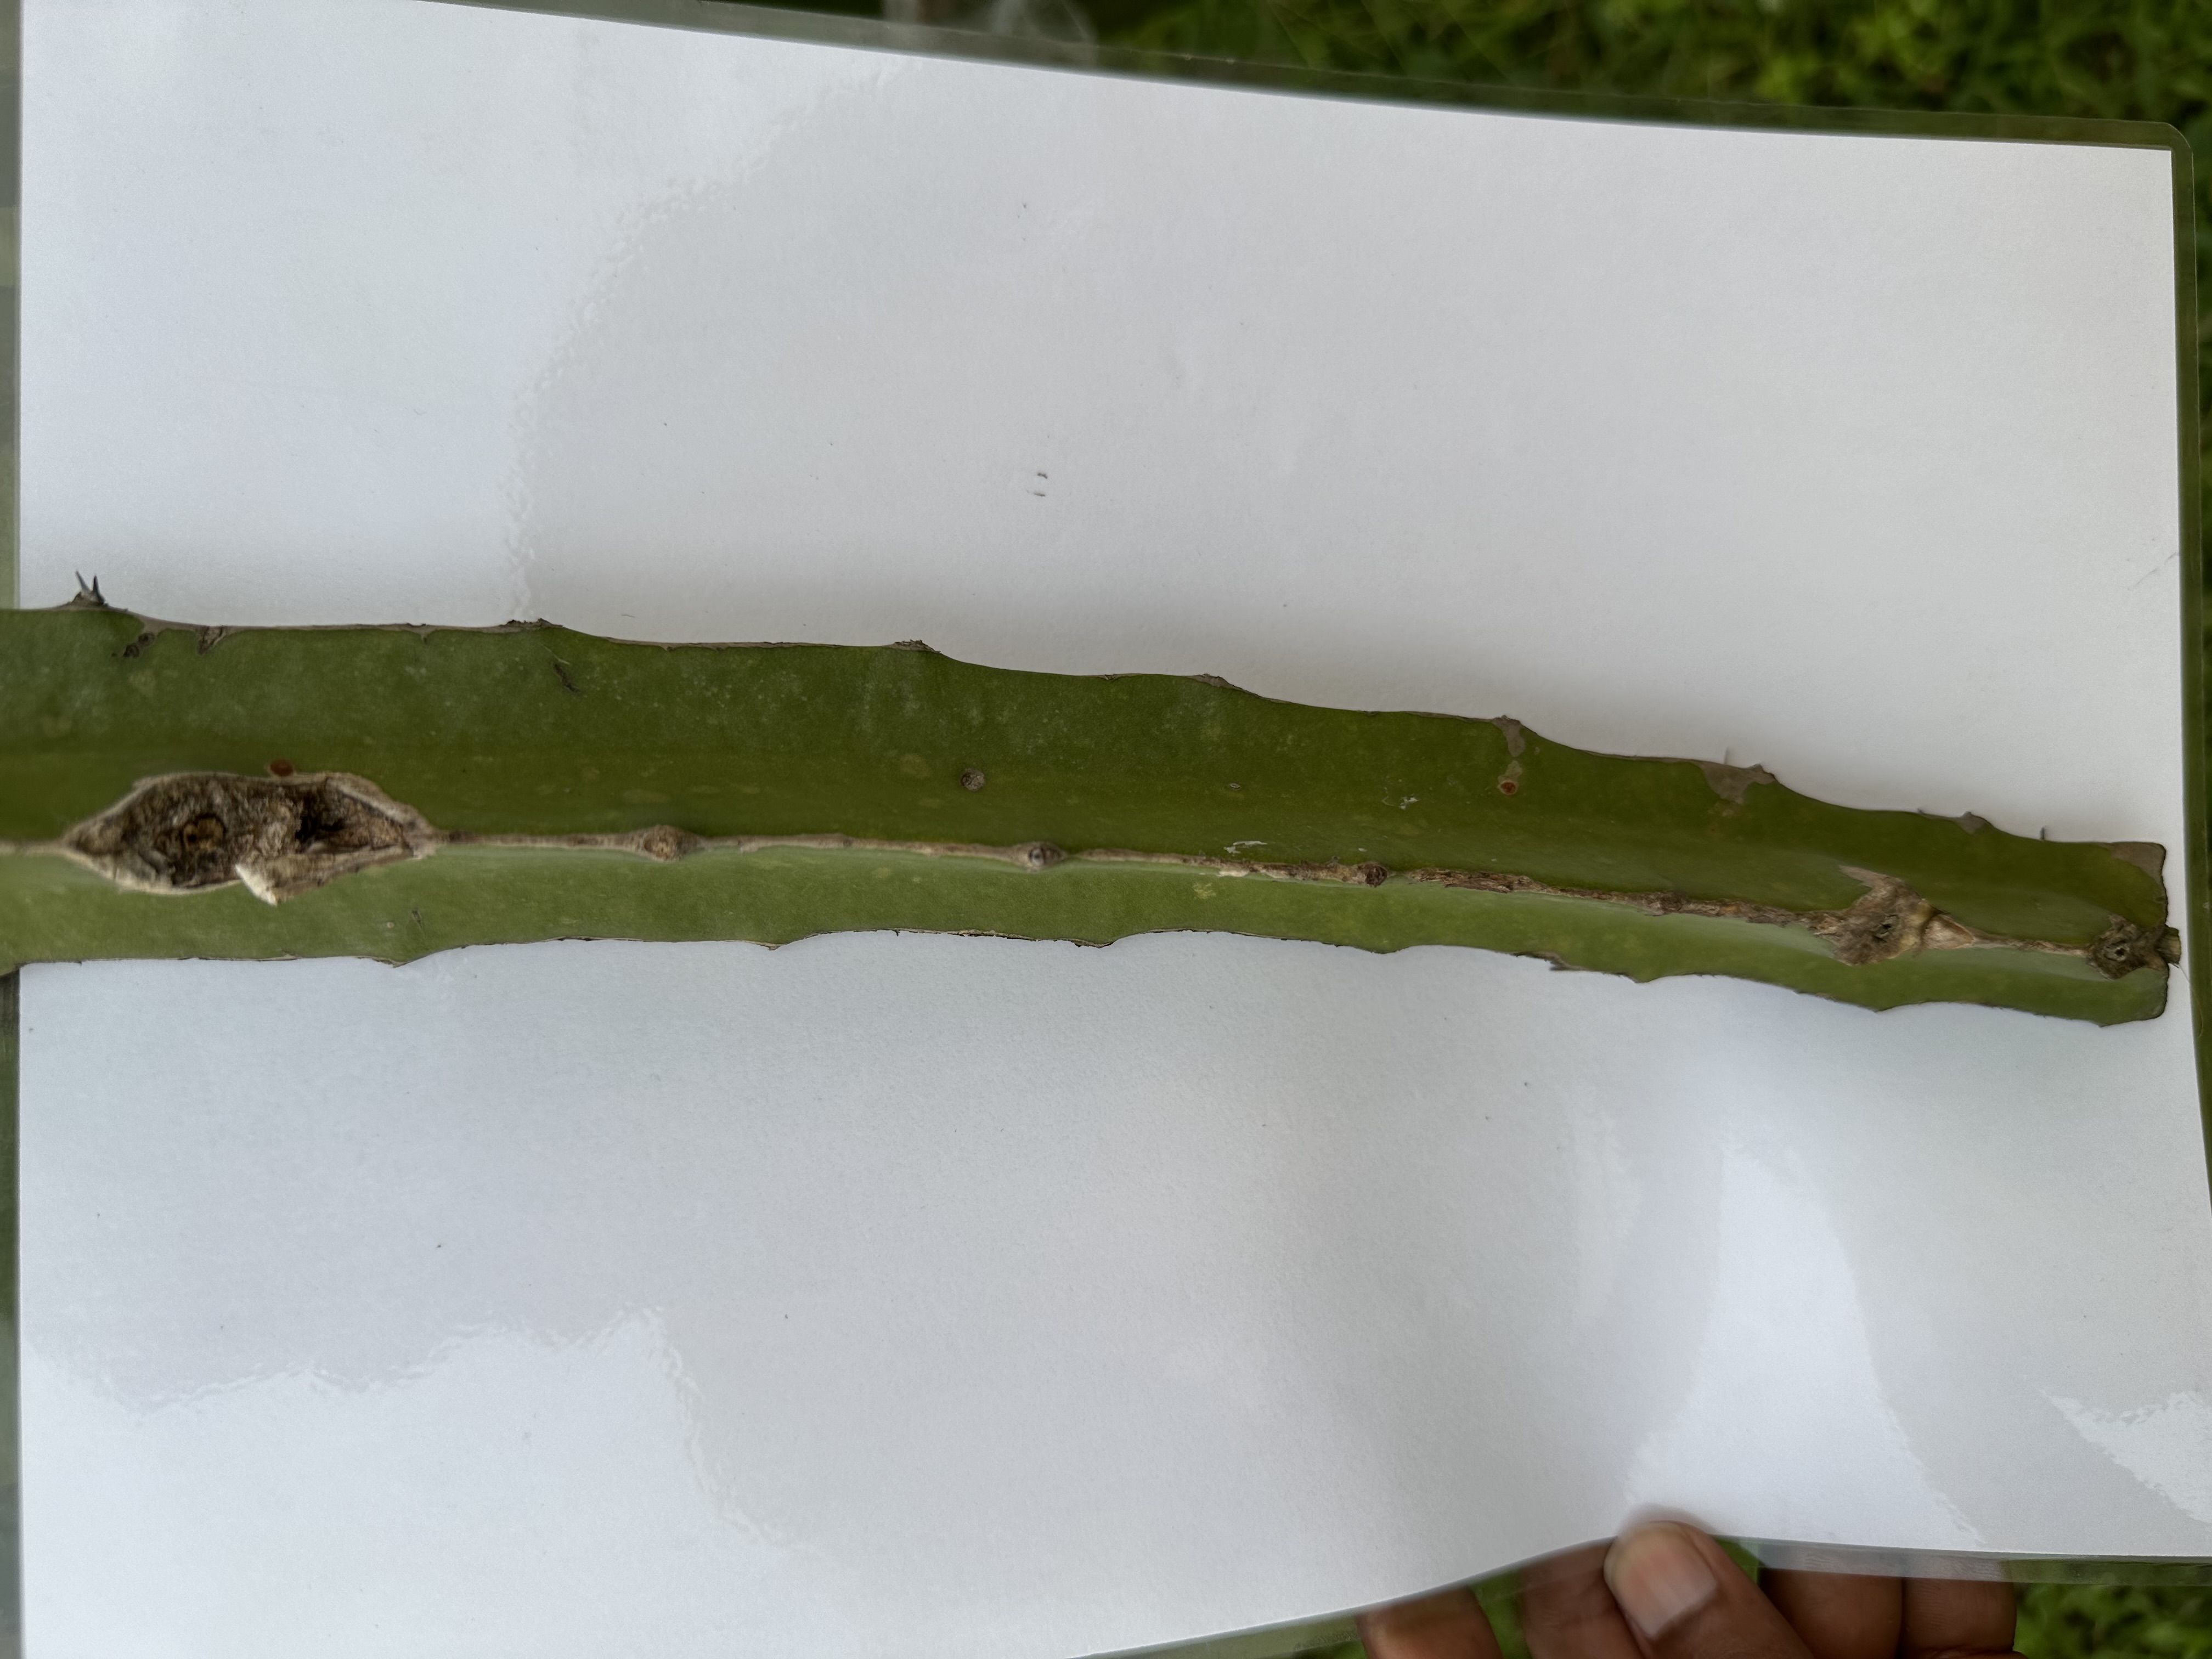
Label: Good leaf